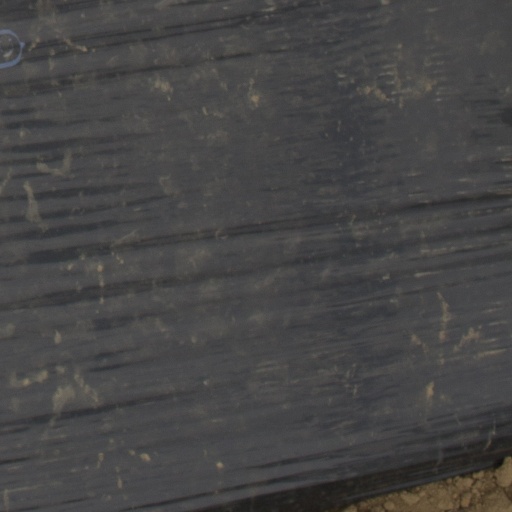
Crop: Jerusalem artichoke